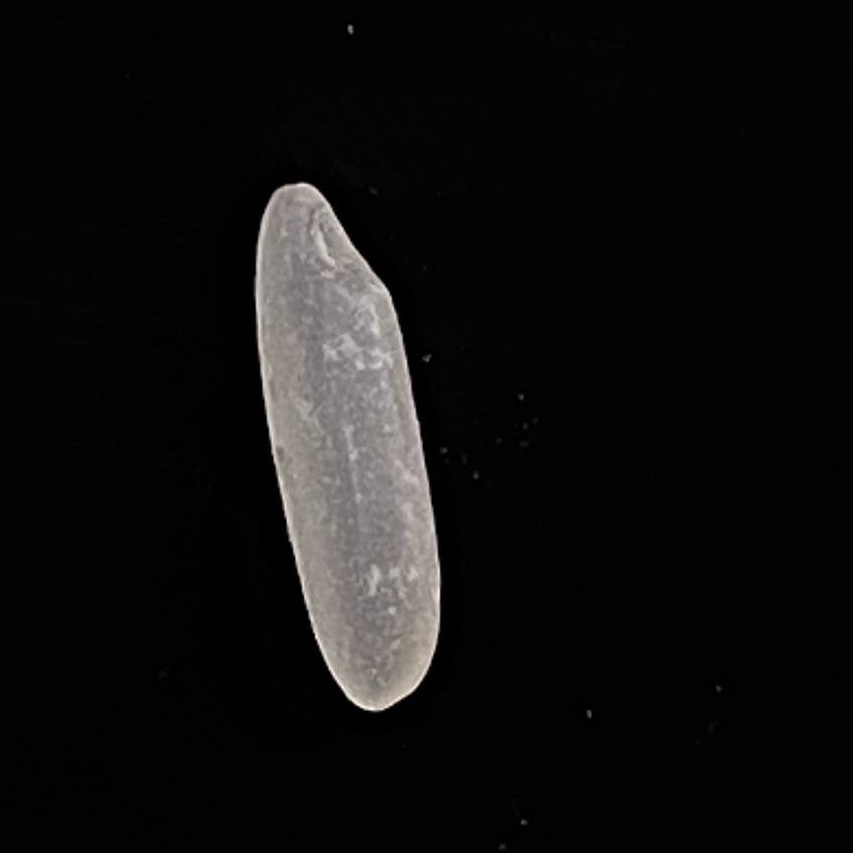
Rice variety: BR28